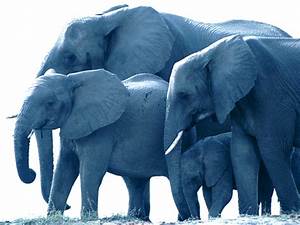
Label: elefante